Juozas Ambrazevičius

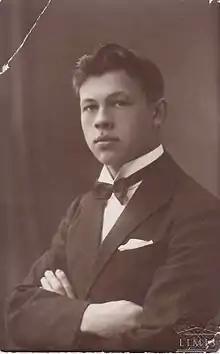
Ambrazevičius in 1925

Juozas Ambrazevičius or Juozas Brazaitis (9 December 1903 – 28 November 1974) was a Lithuanian literary historian and politician who served as the prime minister of the Nazi-collaborationist Lithuanian provisional government in 1941. His own ideology and views are disputed.